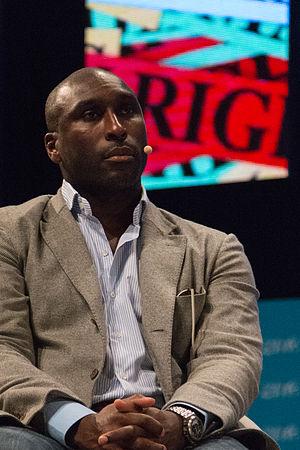
Sulzeer "Sol" Jeremiah Campbell, né le 18 septembre 1974 à Newham, est un footballeur international anglais qui évoluait au poste de défenseur central.